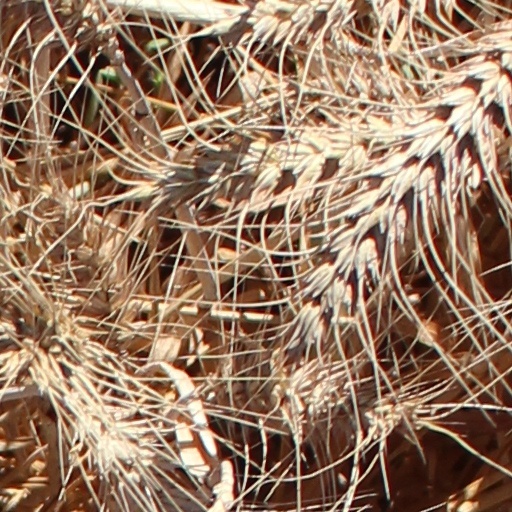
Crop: wheat